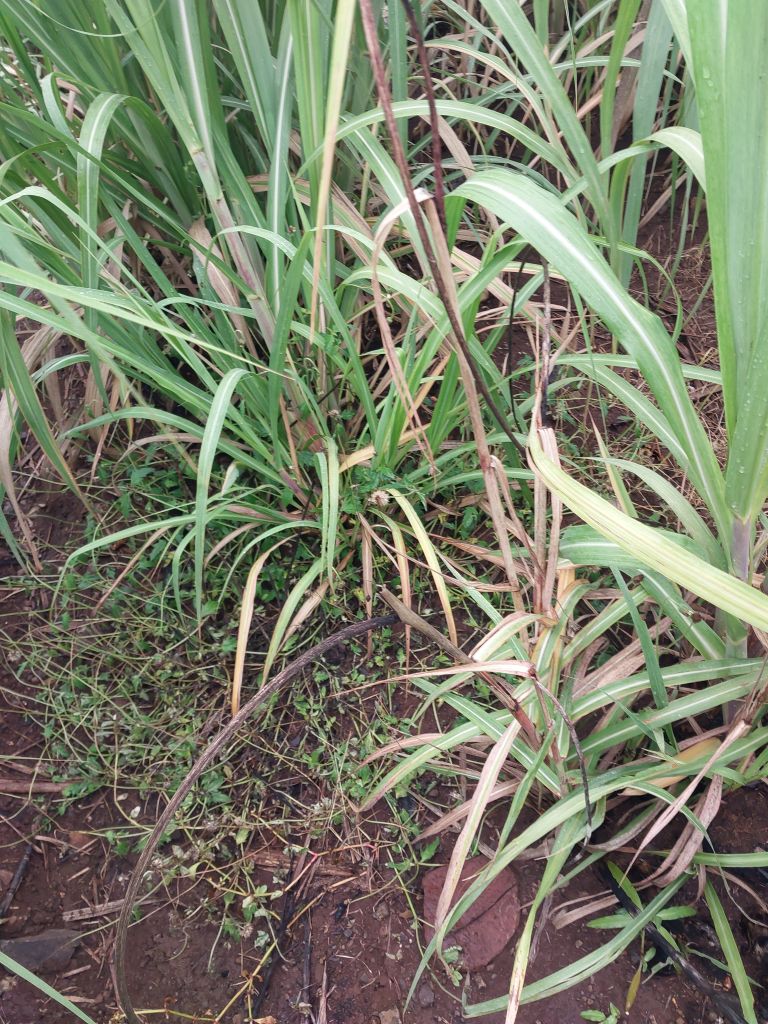
Label: Smut